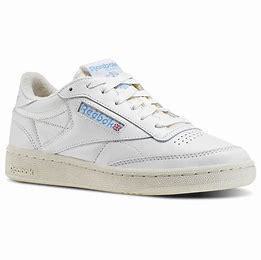
Brand: Reebok
Model: Club C 85